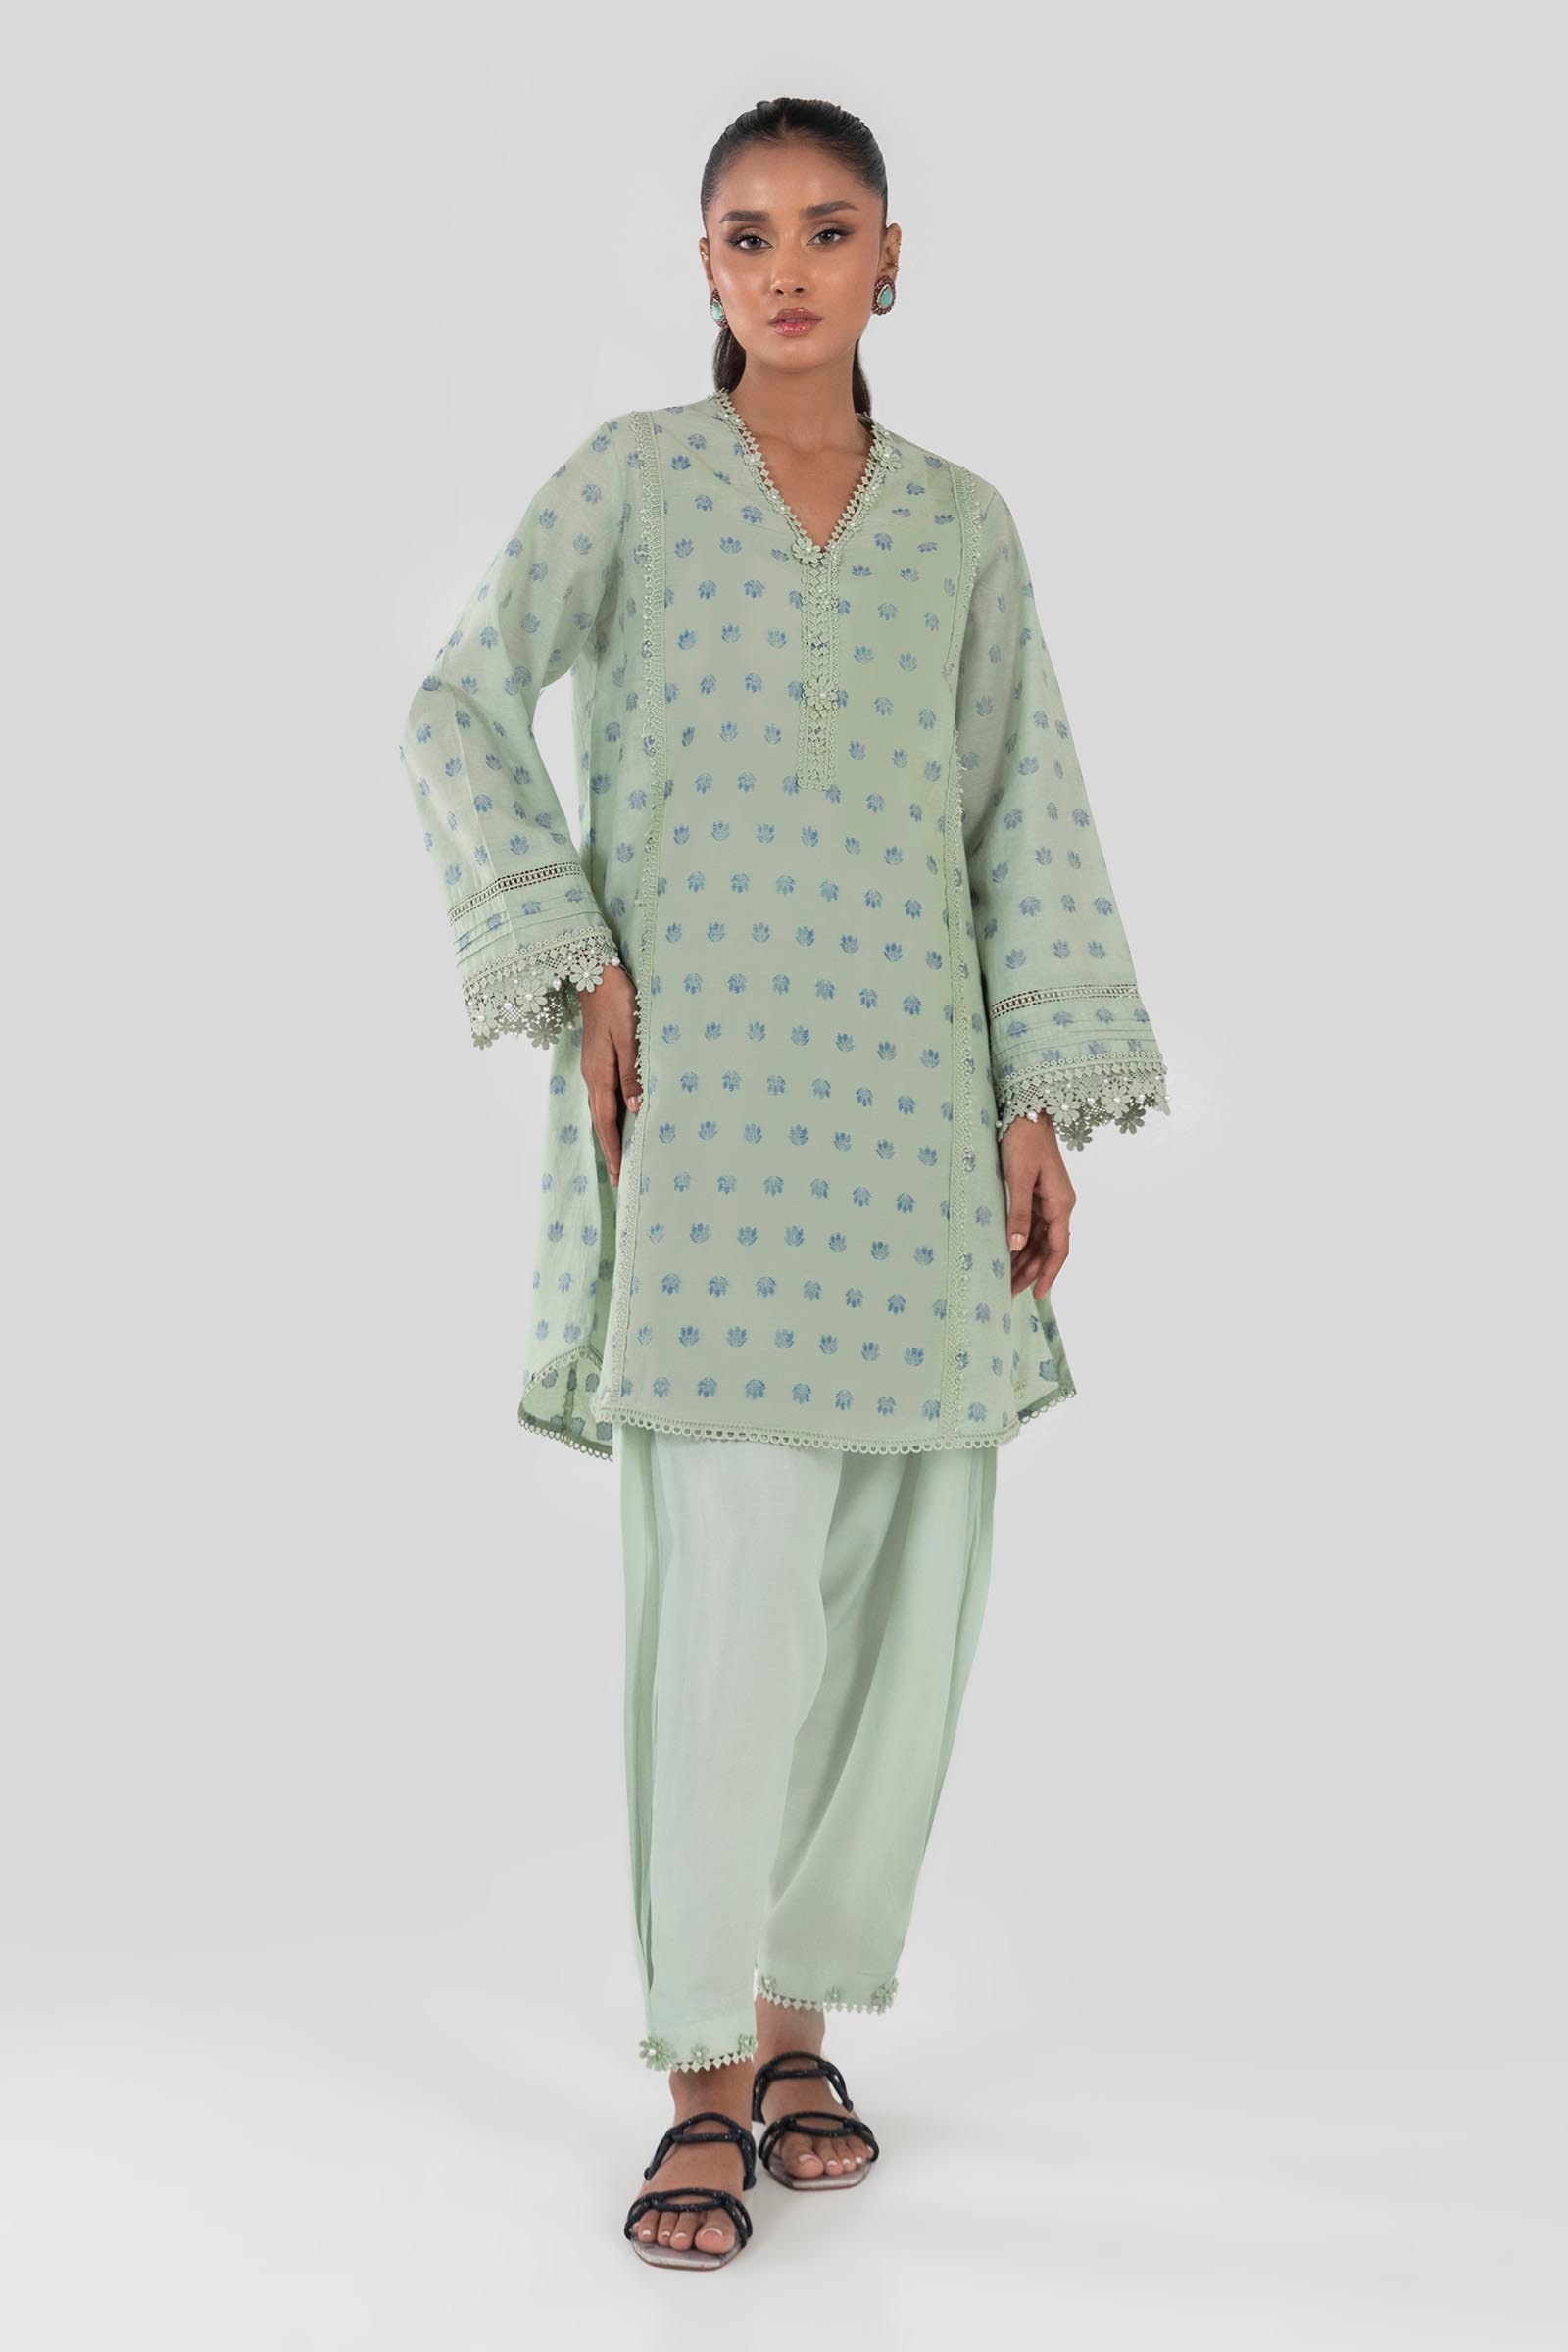
mint multi kurta top